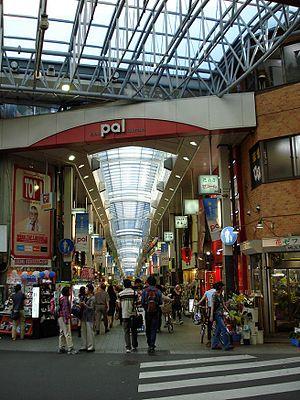
Kōenji est un quartier de Tokyo à Suginami, à l'ouest de Shinjuku.